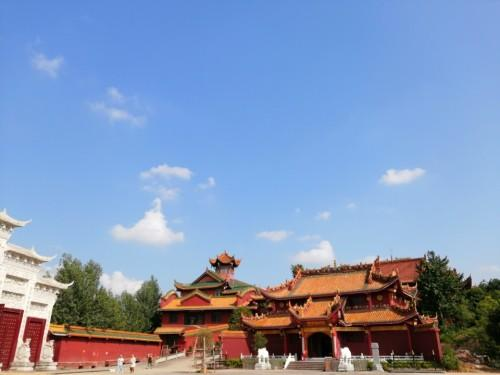
地标名称：金莲寺
所在城市：德阳市·罗江区